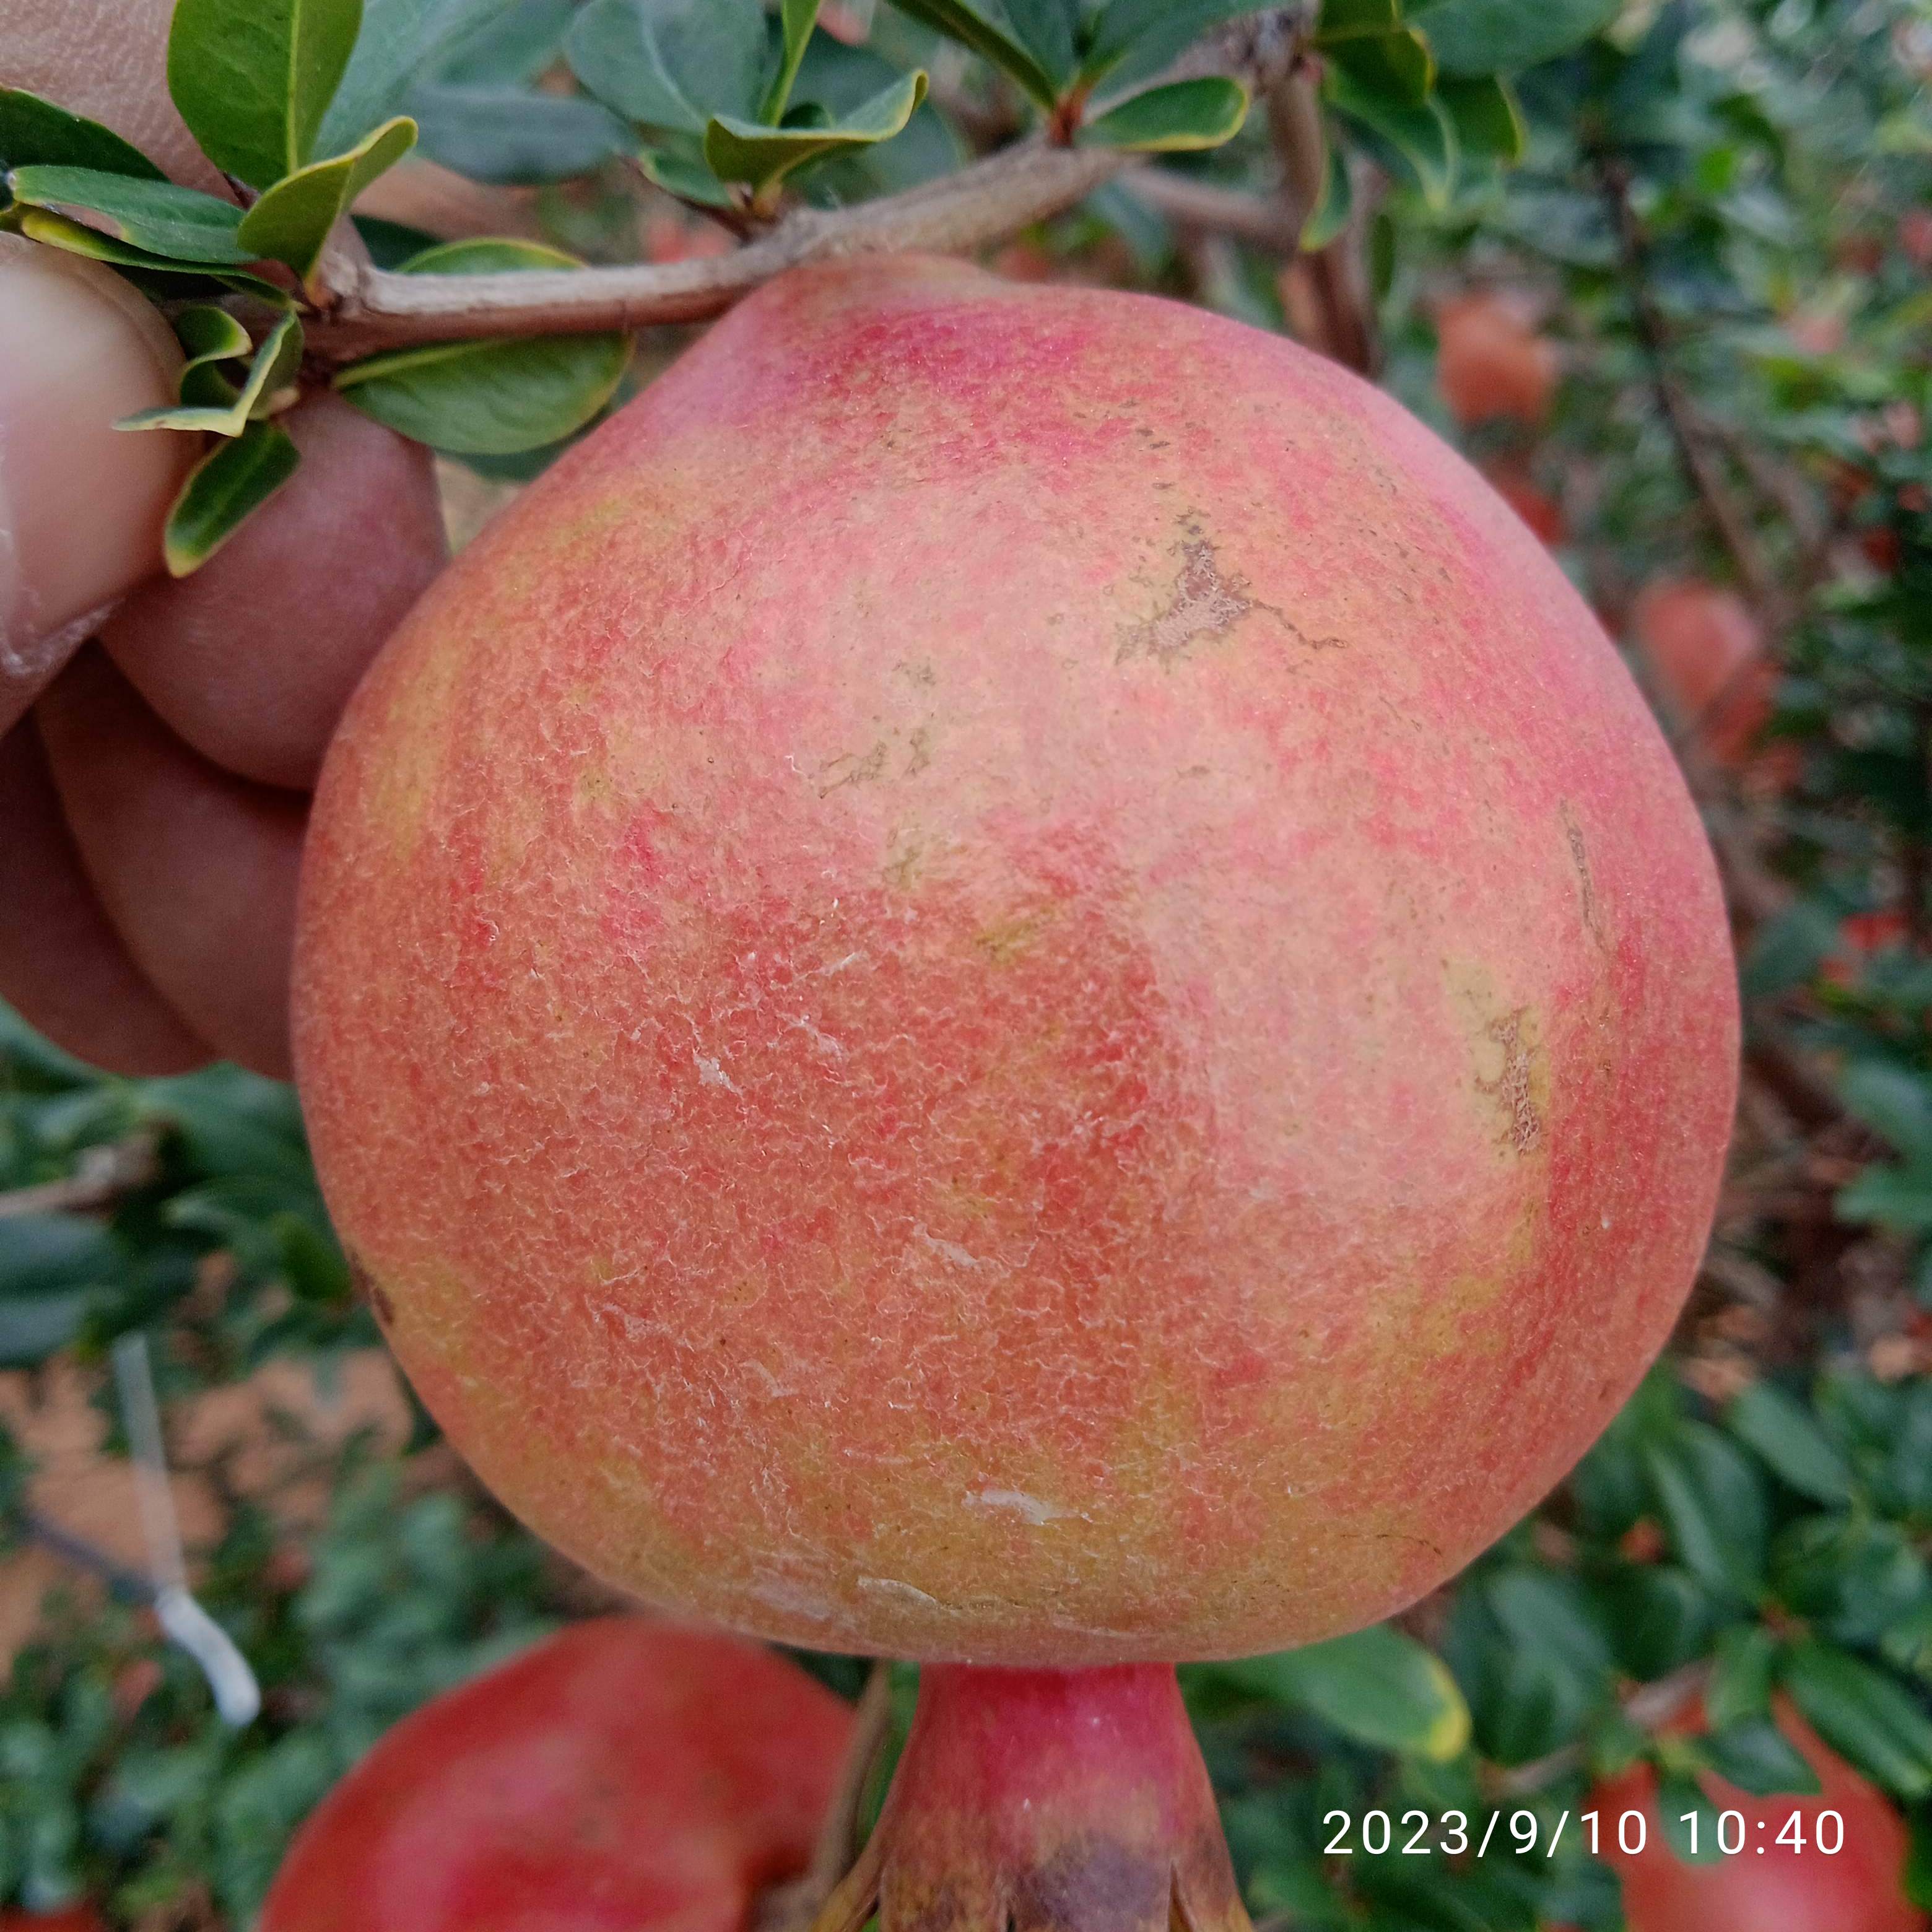
Label: Healthy